Korolyov, Moscow Oblast

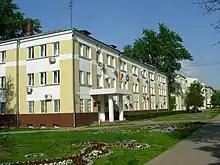
City administration building

During the implementation of the , by 1 January 2006, Korolyov was granted the status of the Korolyov urban district as the only settlement within it.